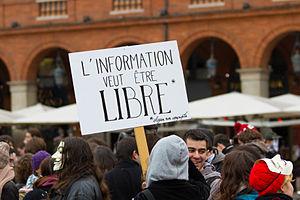
Manifestation anti ACTA à Toulouse le 28 janvier 2012 - L'information veut être libre slogan non copyrighté
Le hacktivisme, aussi appelé cyberactivisme au Québec, est une forme de militantisme utilisant des compétences du piratage informatique dans le but de favoriser des changements politiques ou sociétaux.